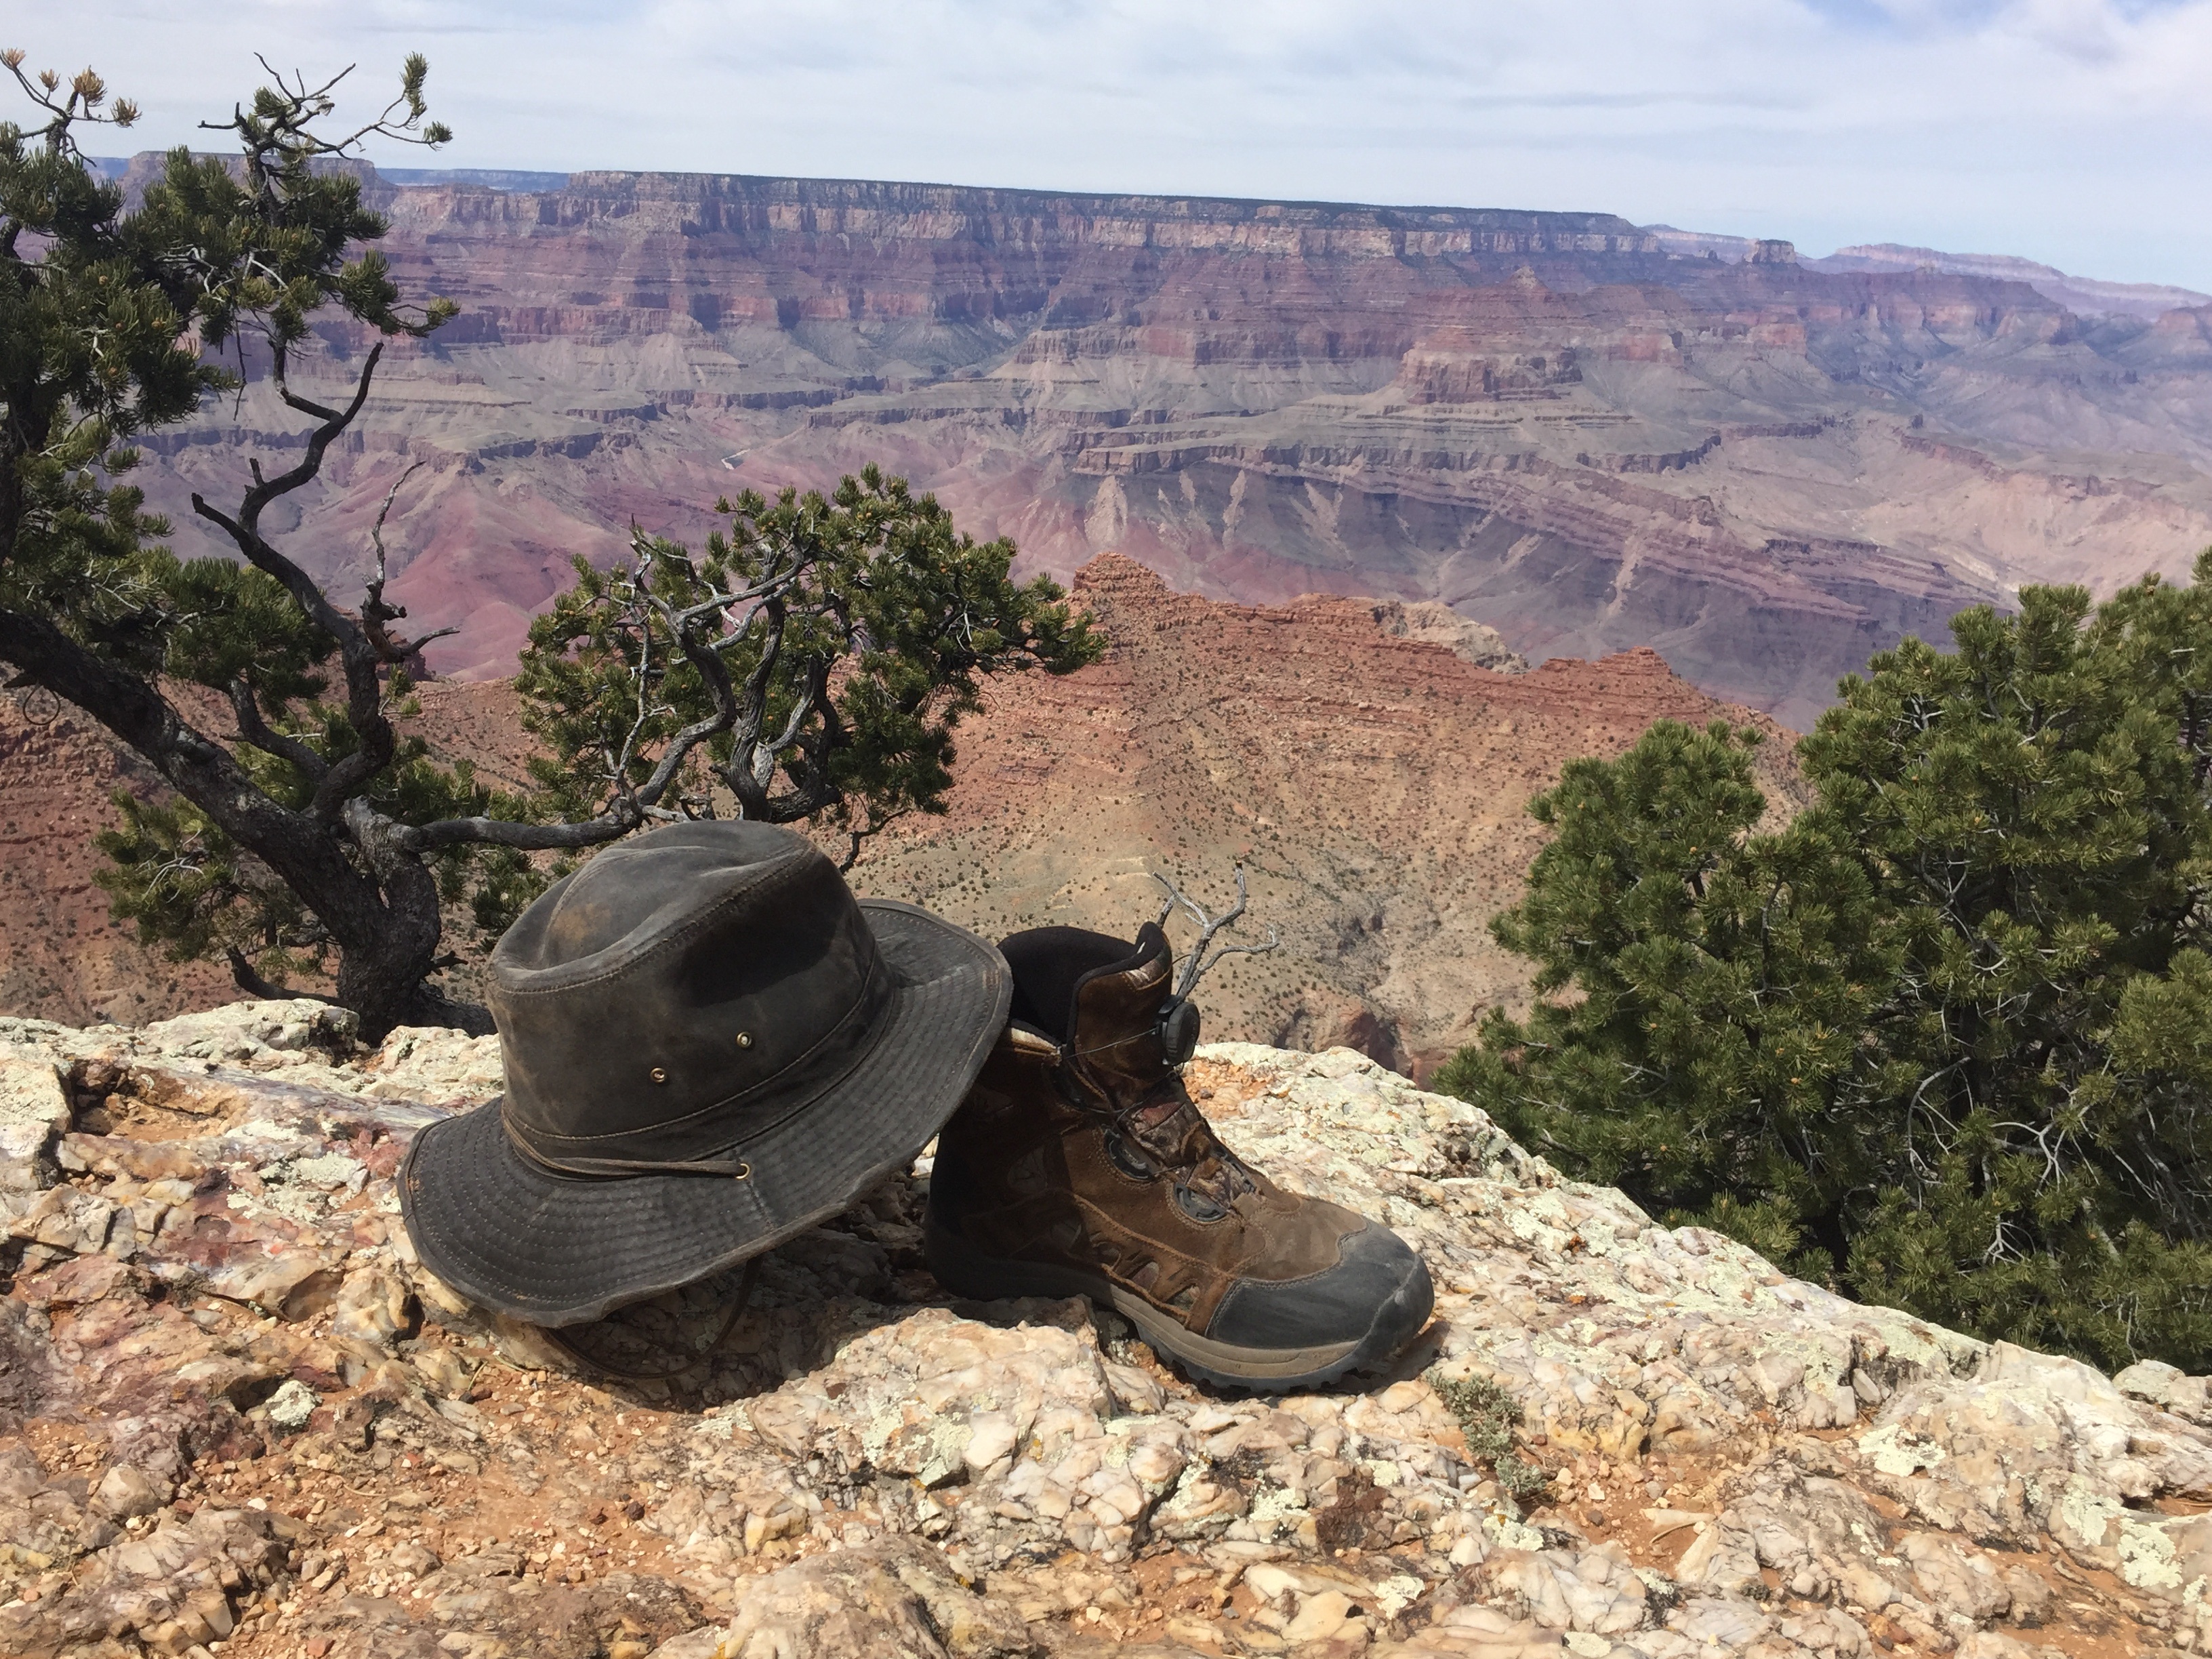
landscape, nature, rock, wilderness, mountain, trail, valley, park, hat, canyon, grand canyon, geology, boots, wadi, landform, geographical feature